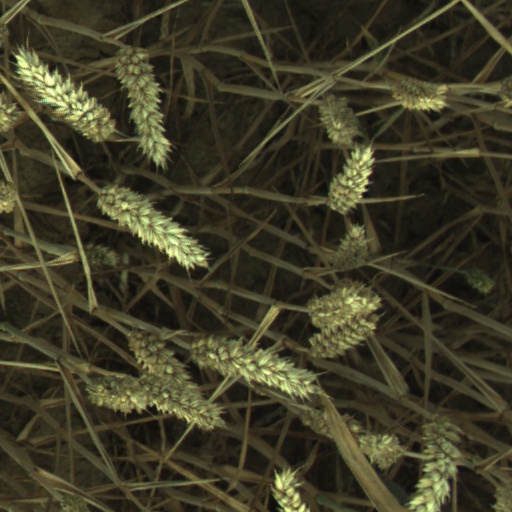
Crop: wheat